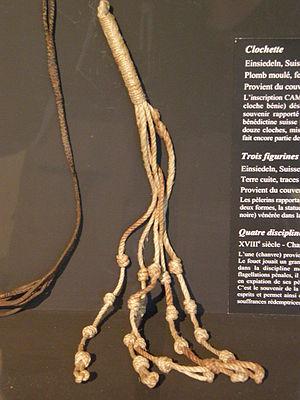
Le mot discipline renvoie à un ensemble de règles. Il est employé avec les significations décrites ci-dessous.
Une discipline est un petit fouet à base de cuir, de chanvre ou de métal servant à s'infliger sévèrement une punition corporelle, selon un rite religieux. Il s'agit d'une forme de mortification.